Semir Osmanagić

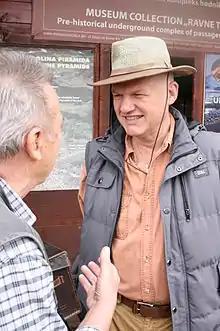
Osmanagić speaking with a tourist in May 2014

Semir Osmanagić (born June 1, 1960), also known as Sam Osmanagich, is a Bosnian businessman and author. He is best known for promoting his pseudo-archaeological project in central Bosnia (near the town of Visoko) related to the so-called "Bosnian pyramids". Osmanagić claims that a cluster of natural hills in central Bosnia and Herzegovina are the largest human-made ancient pyramids on Earth. He has conducted extensive marketing about the site and promoted tourism there.